Turing pattern

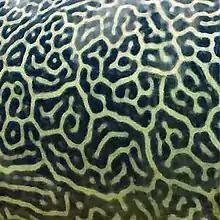
An example of a natural Turing pattern on a giant pufferfish

The original theory, a reaction–diffusion theory of morphogenesis, has served as an important model in theoretical biology. Reaction–diffusion systems have attracted much interest as a prototype model for pattern formation. Patterns such as fronts, hexagons, spirals, stripes and dissipative solitons are found as solutions of Turing-like reaction–diffusion equations.